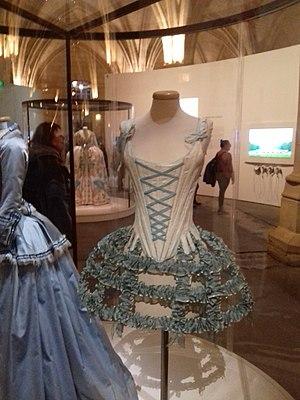
Milena Canonero, Lingerie intime. Buste en coton fantaisie avec application de rubans de velours bleu. Panier en organza de soie bleue monté sur structure en métal. Costume porté par Kirsten Dunst dans le film Marie-Antoinette (2006). Réalisation par le chef tailleur Gabriele Pacchia Mayer. Collection Alessandra Cinti, Sartoria The One, Rome. Exposition Marie-Antoinette, métamorphoses d’une image, à la Conciergerie.
Marie-Antoinette est un film franco-nippo-américain écrit et réalisé par Sofia Coppola, sorti en 2006. Il est adapté du livre d'Antonia Fraser, Marie-Antoinette, publié en 2001. Il s'inspire très librement de la vie de Marie-Antoinette, archiduchesse d'Autriche, dauphine puis reine de France, par son mariage avec le futur Louis XVI. Le film conte sa vie d'avril 1770 aux journées révolutionnaires d'octobre 1789.